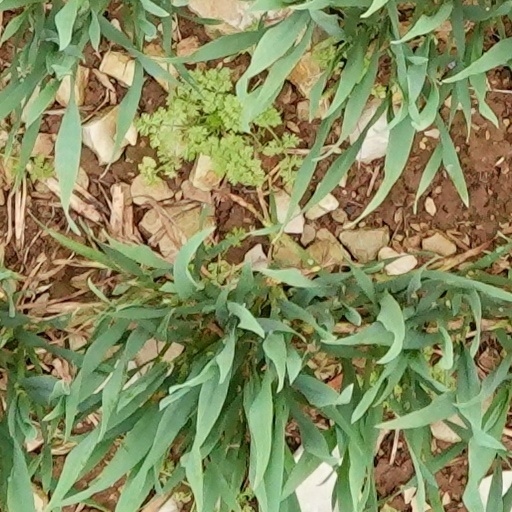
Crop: wheat